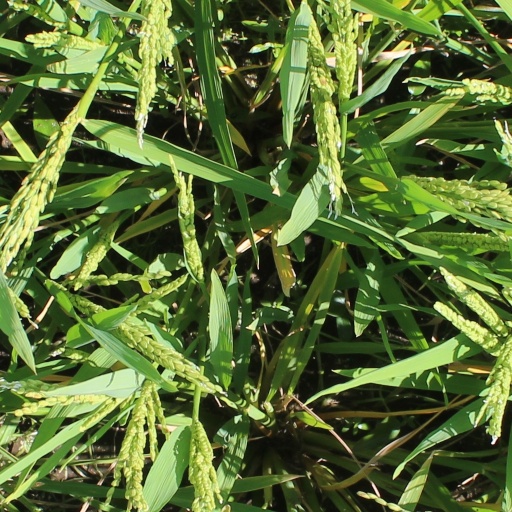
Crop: rice